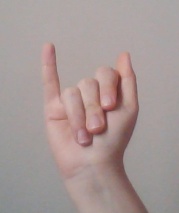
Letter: meem